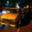
Label: automobile